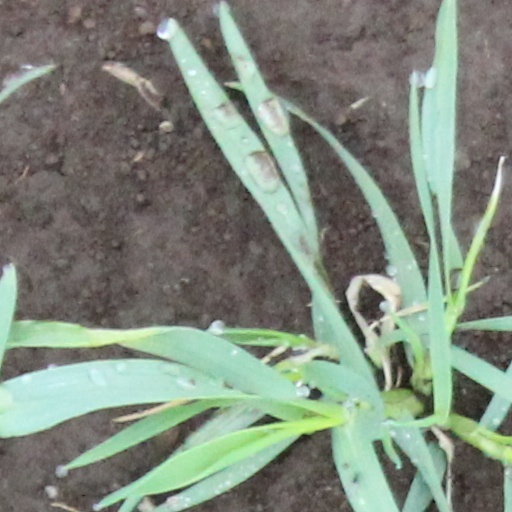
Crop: wheat